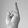
ASL letter: R